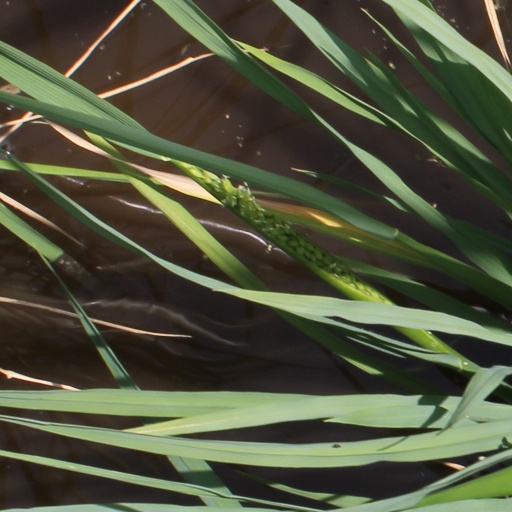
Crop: rice